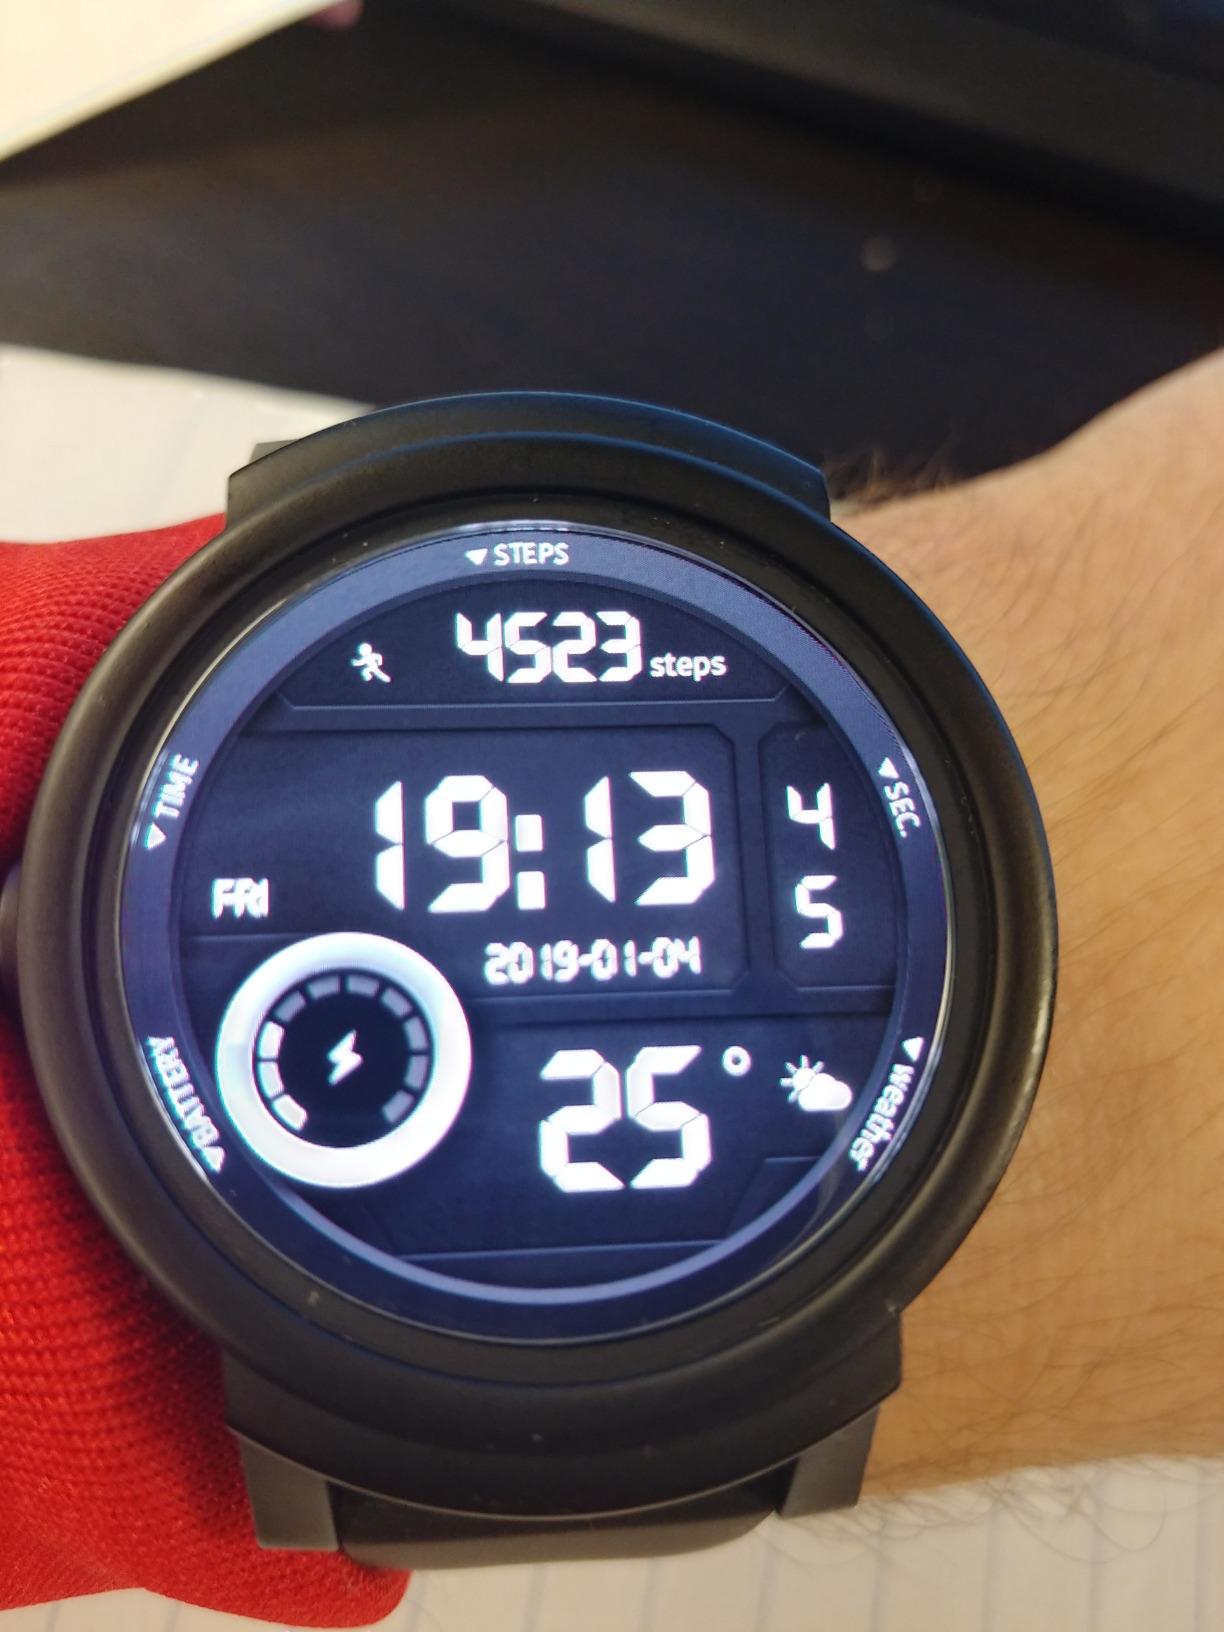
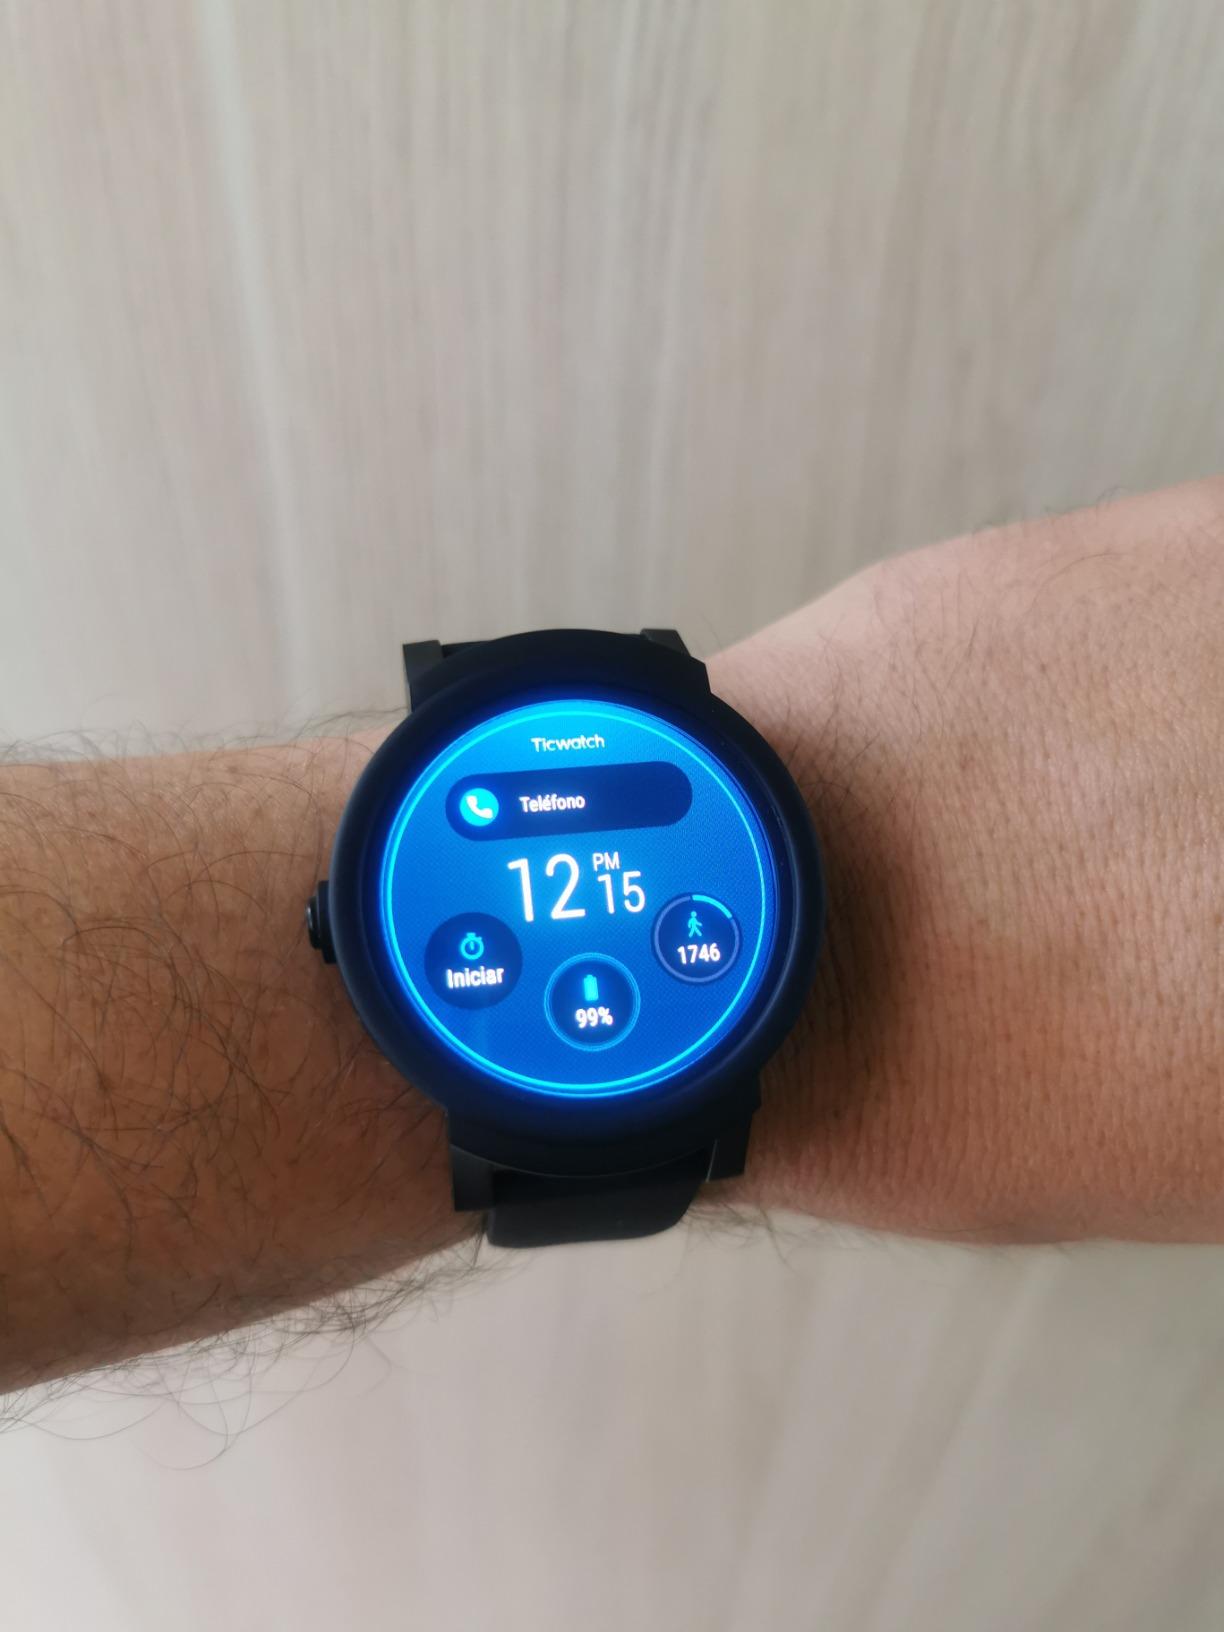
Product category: smartwatch
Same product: yes